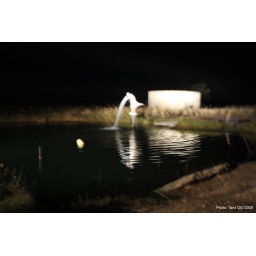
Hole onthe ground with hot water coming out - perfect for bathing in mineral water